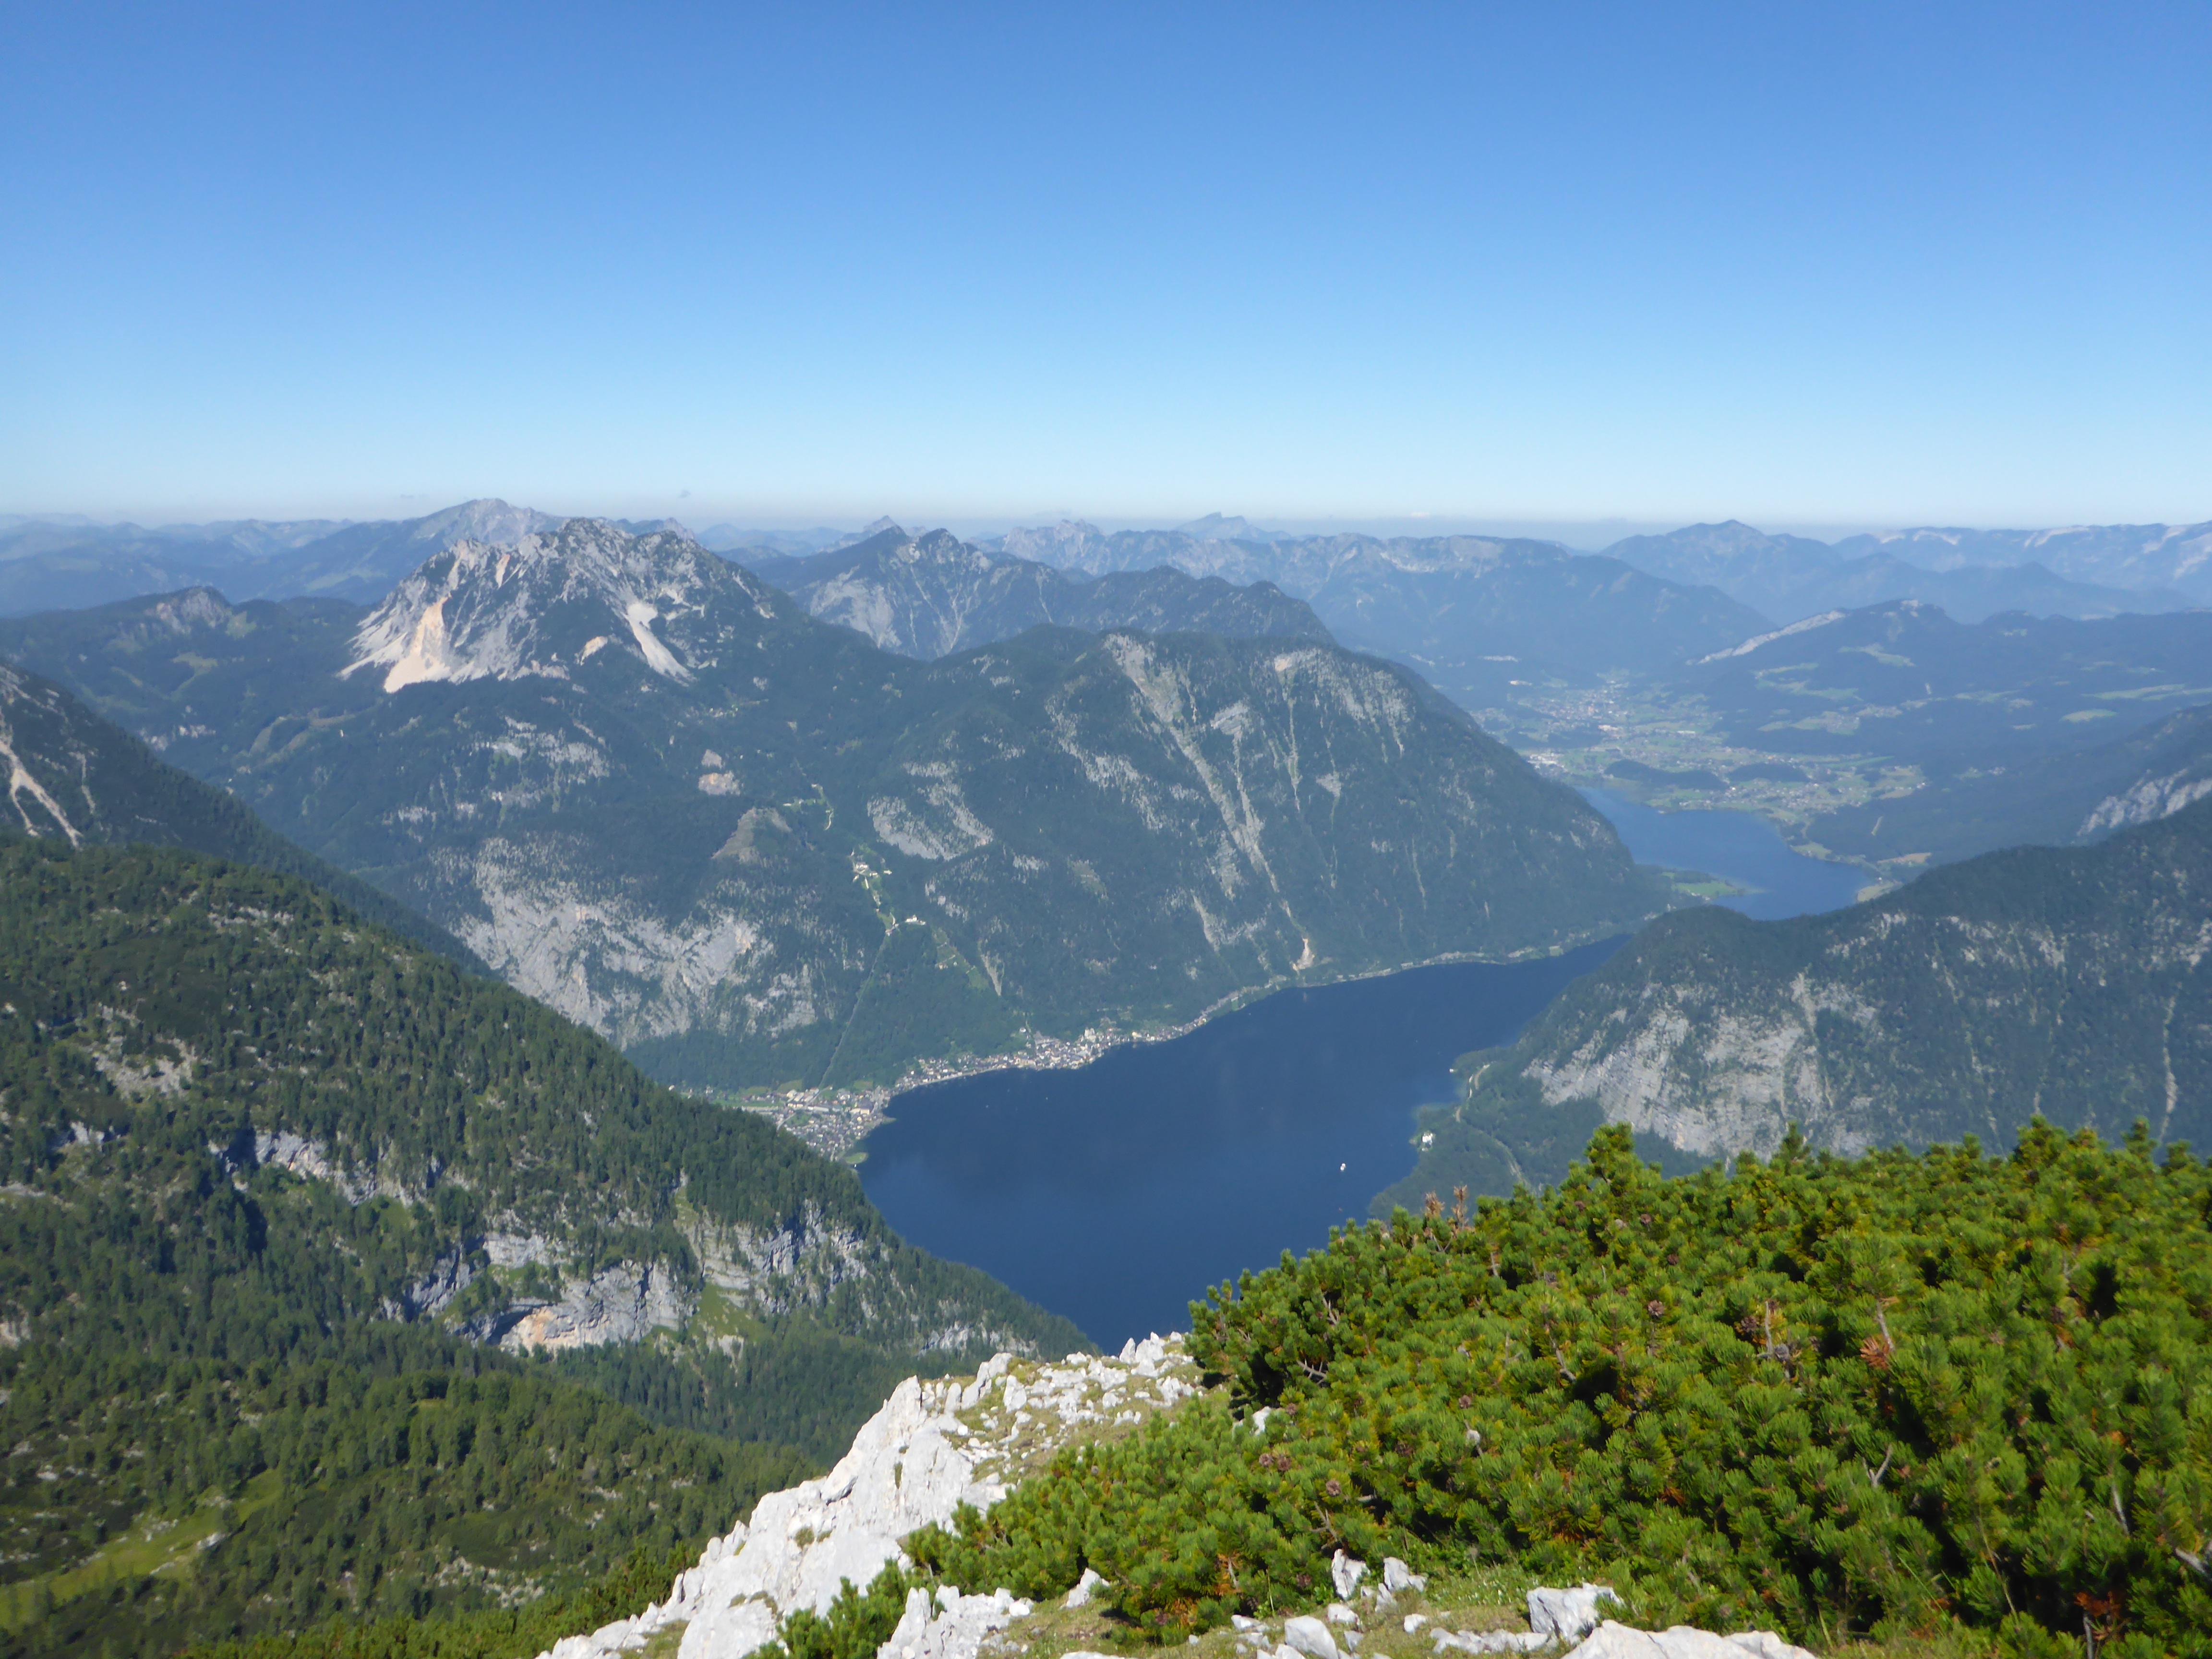
landscape, nature, grass, rock, wilderness, walking, mountain, sun, hiking, lake, adventure, valley, mountain range, summer, green, blue, ridge, austria, stones, massif, mountains, alps, plateau, beautiful, fell, cirque, alm, landform, tarn, mountain pass, mountain meadow, geographical feature, mountainous landforms